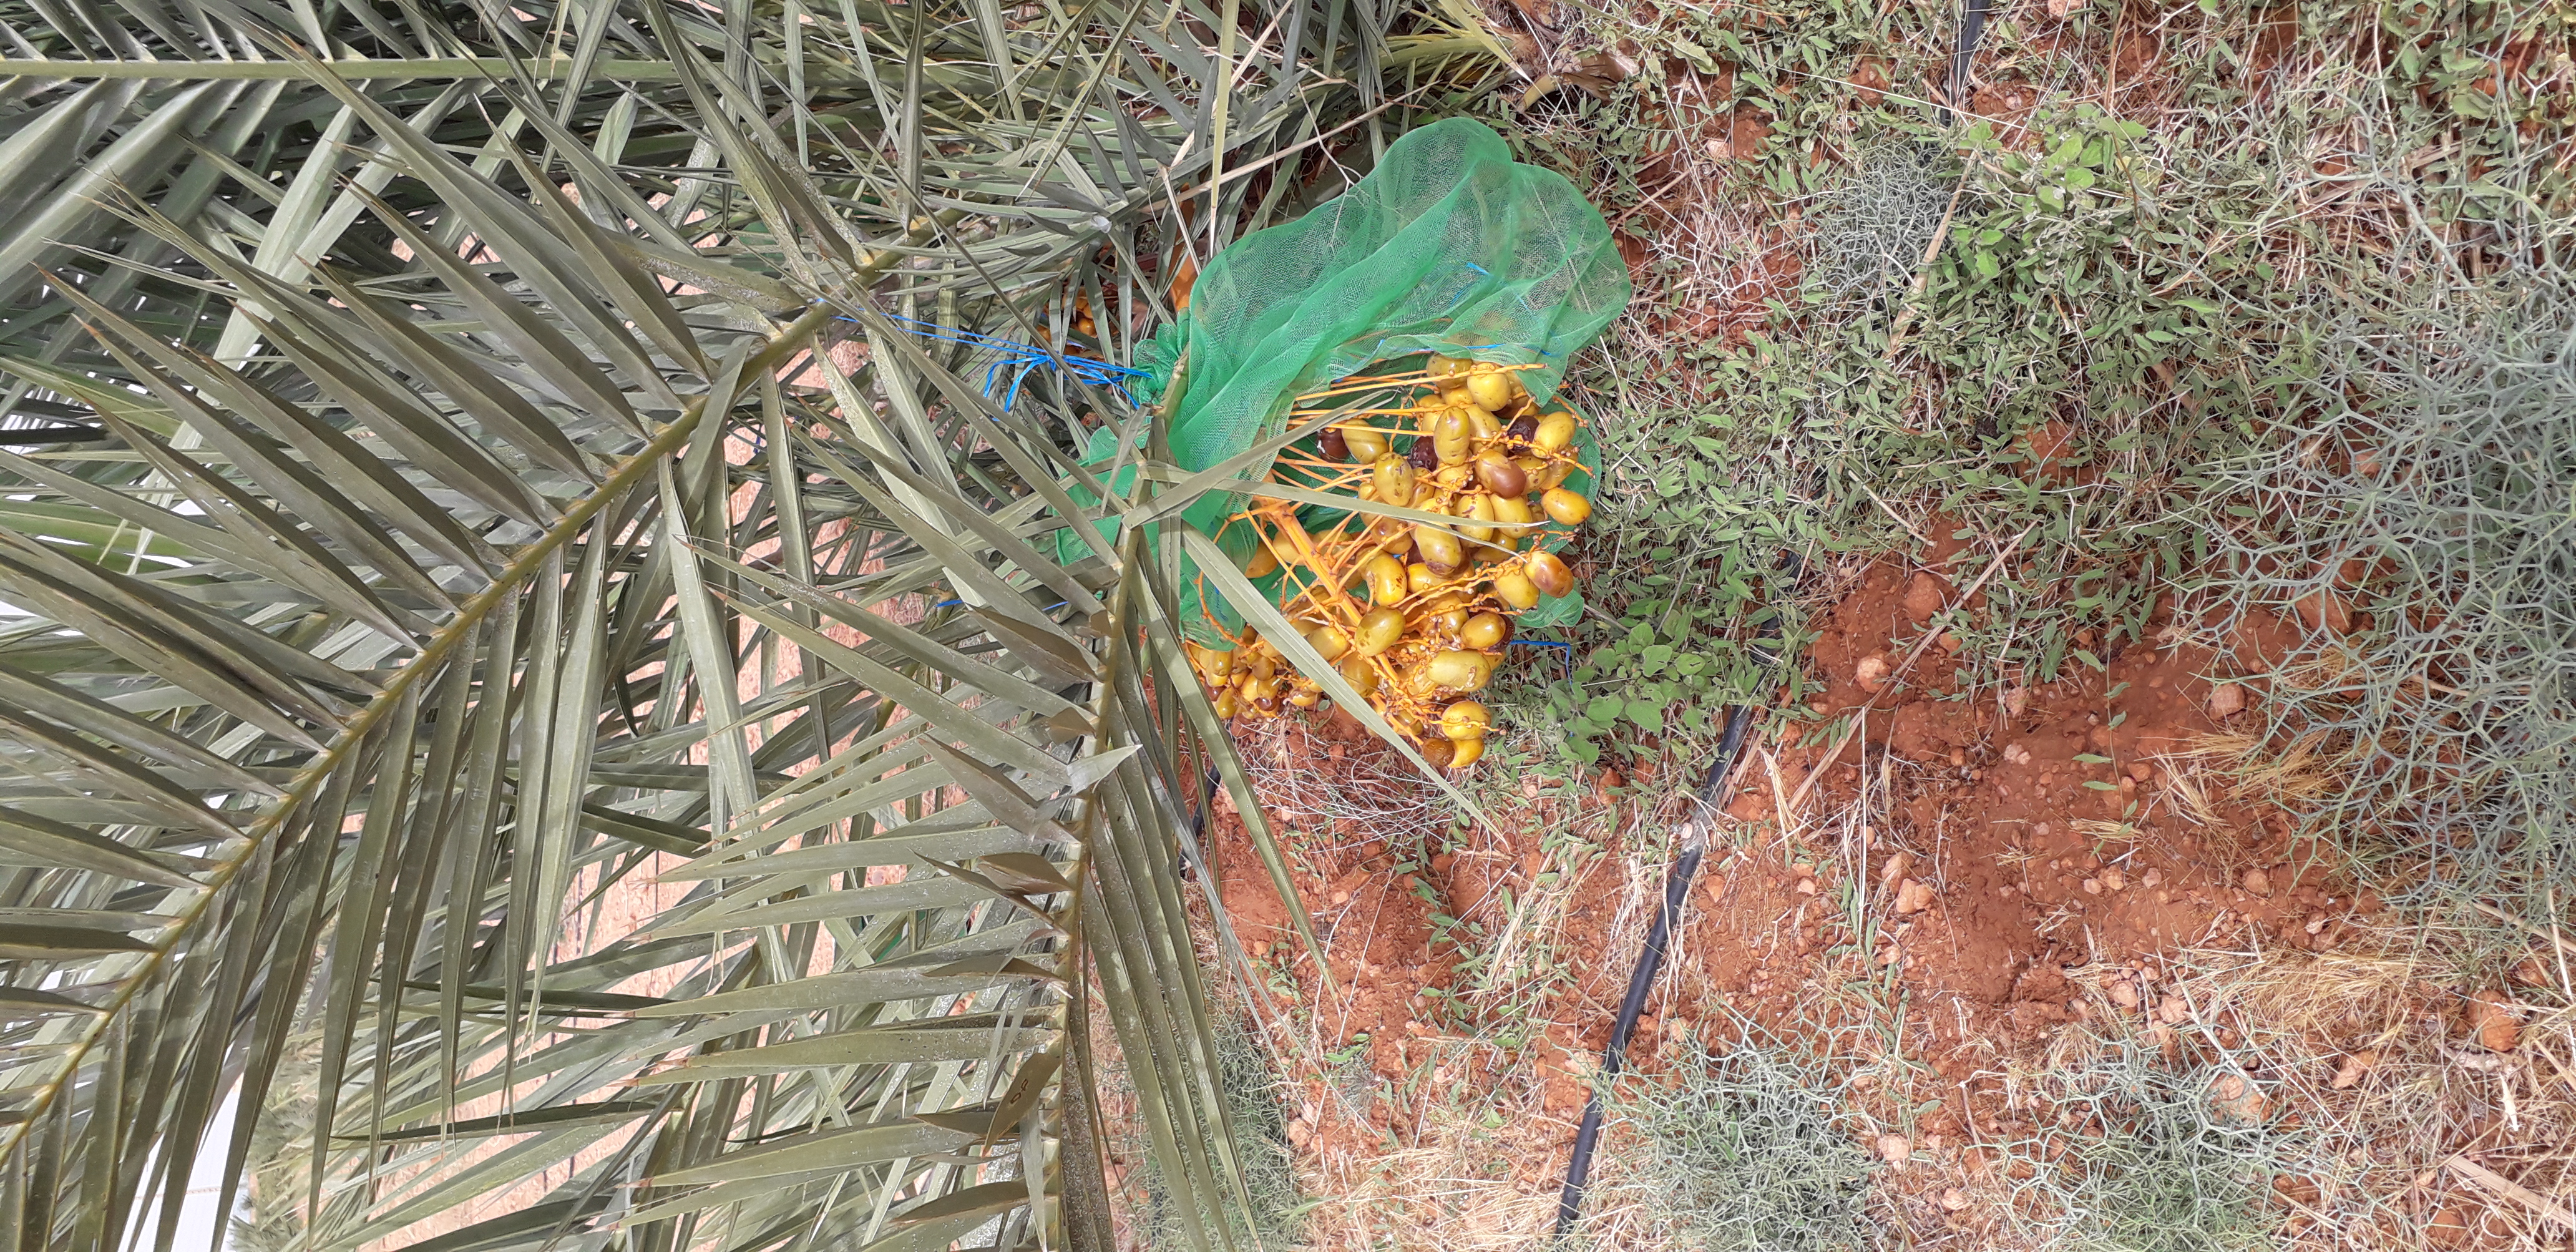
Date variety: Boufagous